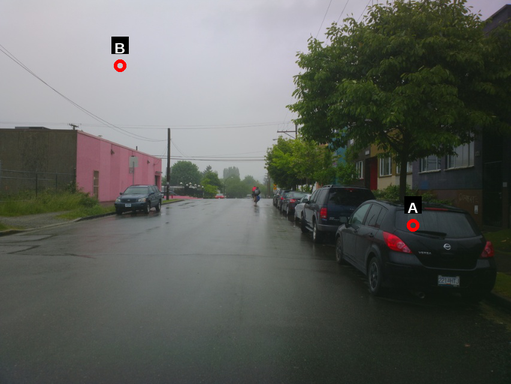
Question: Two points are circled on the image, labeled by A and B beside each circle. Which point is closer to the camera?
Select from the following choices.
(A) A is closer
(B) B is closer
Answer: A